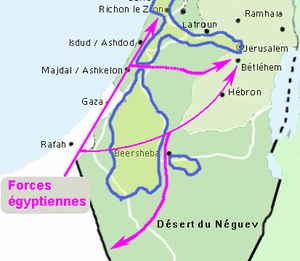
Axes d'attaques égptiens fin mai - début juin 1948
La guerre israélo-arabe de 1948-1949 commence le 15 mai 1948, au terme du mandat britannique sur la Palestine et après 6 mois de guerre civile entre les populations juives et arabes du pays. Elle se termine avec les différents cessez-le-feu israélo-arabes, conclus entre février et juillet 1949.